Dimitra Gnafaki

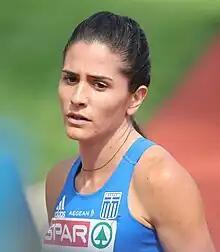

Dimitra Gnafaki (born 9 July 1997) is a Greek track and field athlete. She is a multiple-time Greek national champion and twice Balkan champion over 400 metres hurdles. She represented Greece at the 2023 World Athletics Championships.